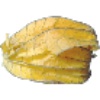
Label: Physalis with Husk 1